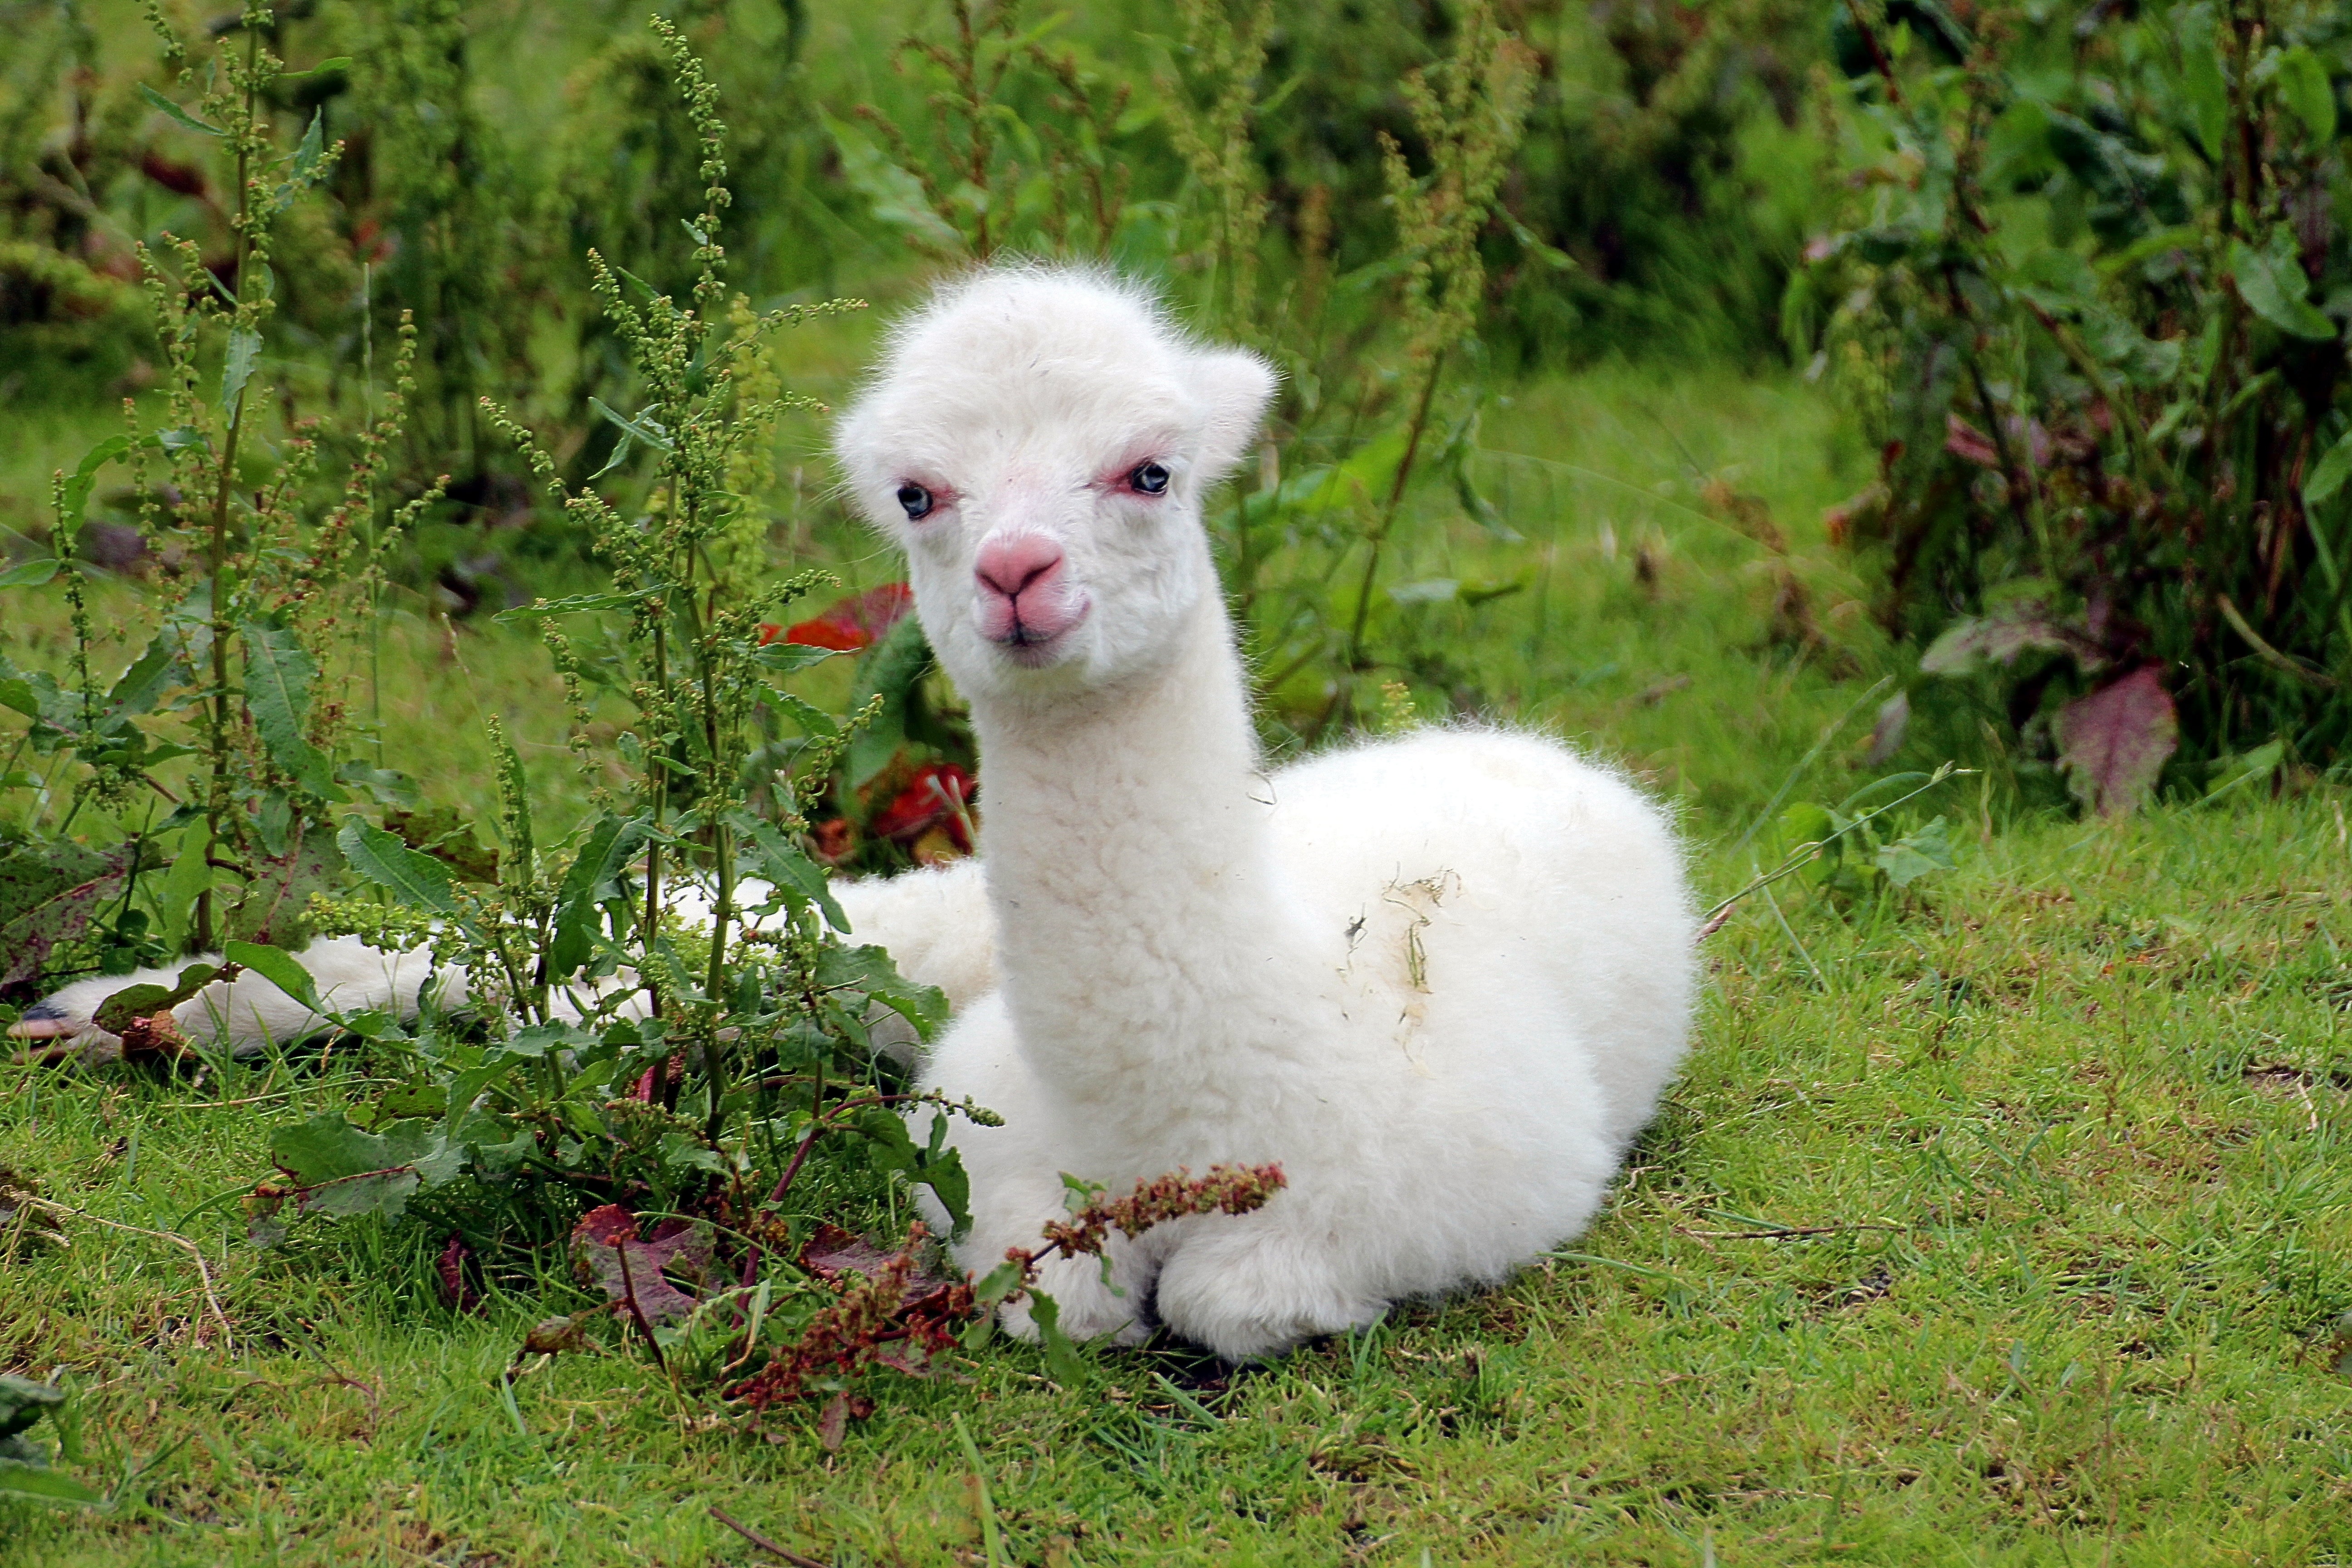
nature, bird, white, sweet, animal, cute, mammal, wool, fauna, llama, alpaca, vertebrate, baby animal, animal world, andes, domesticated, young animal, animal husbandry, pako, vicugna pacos, camel form, camel like mammal